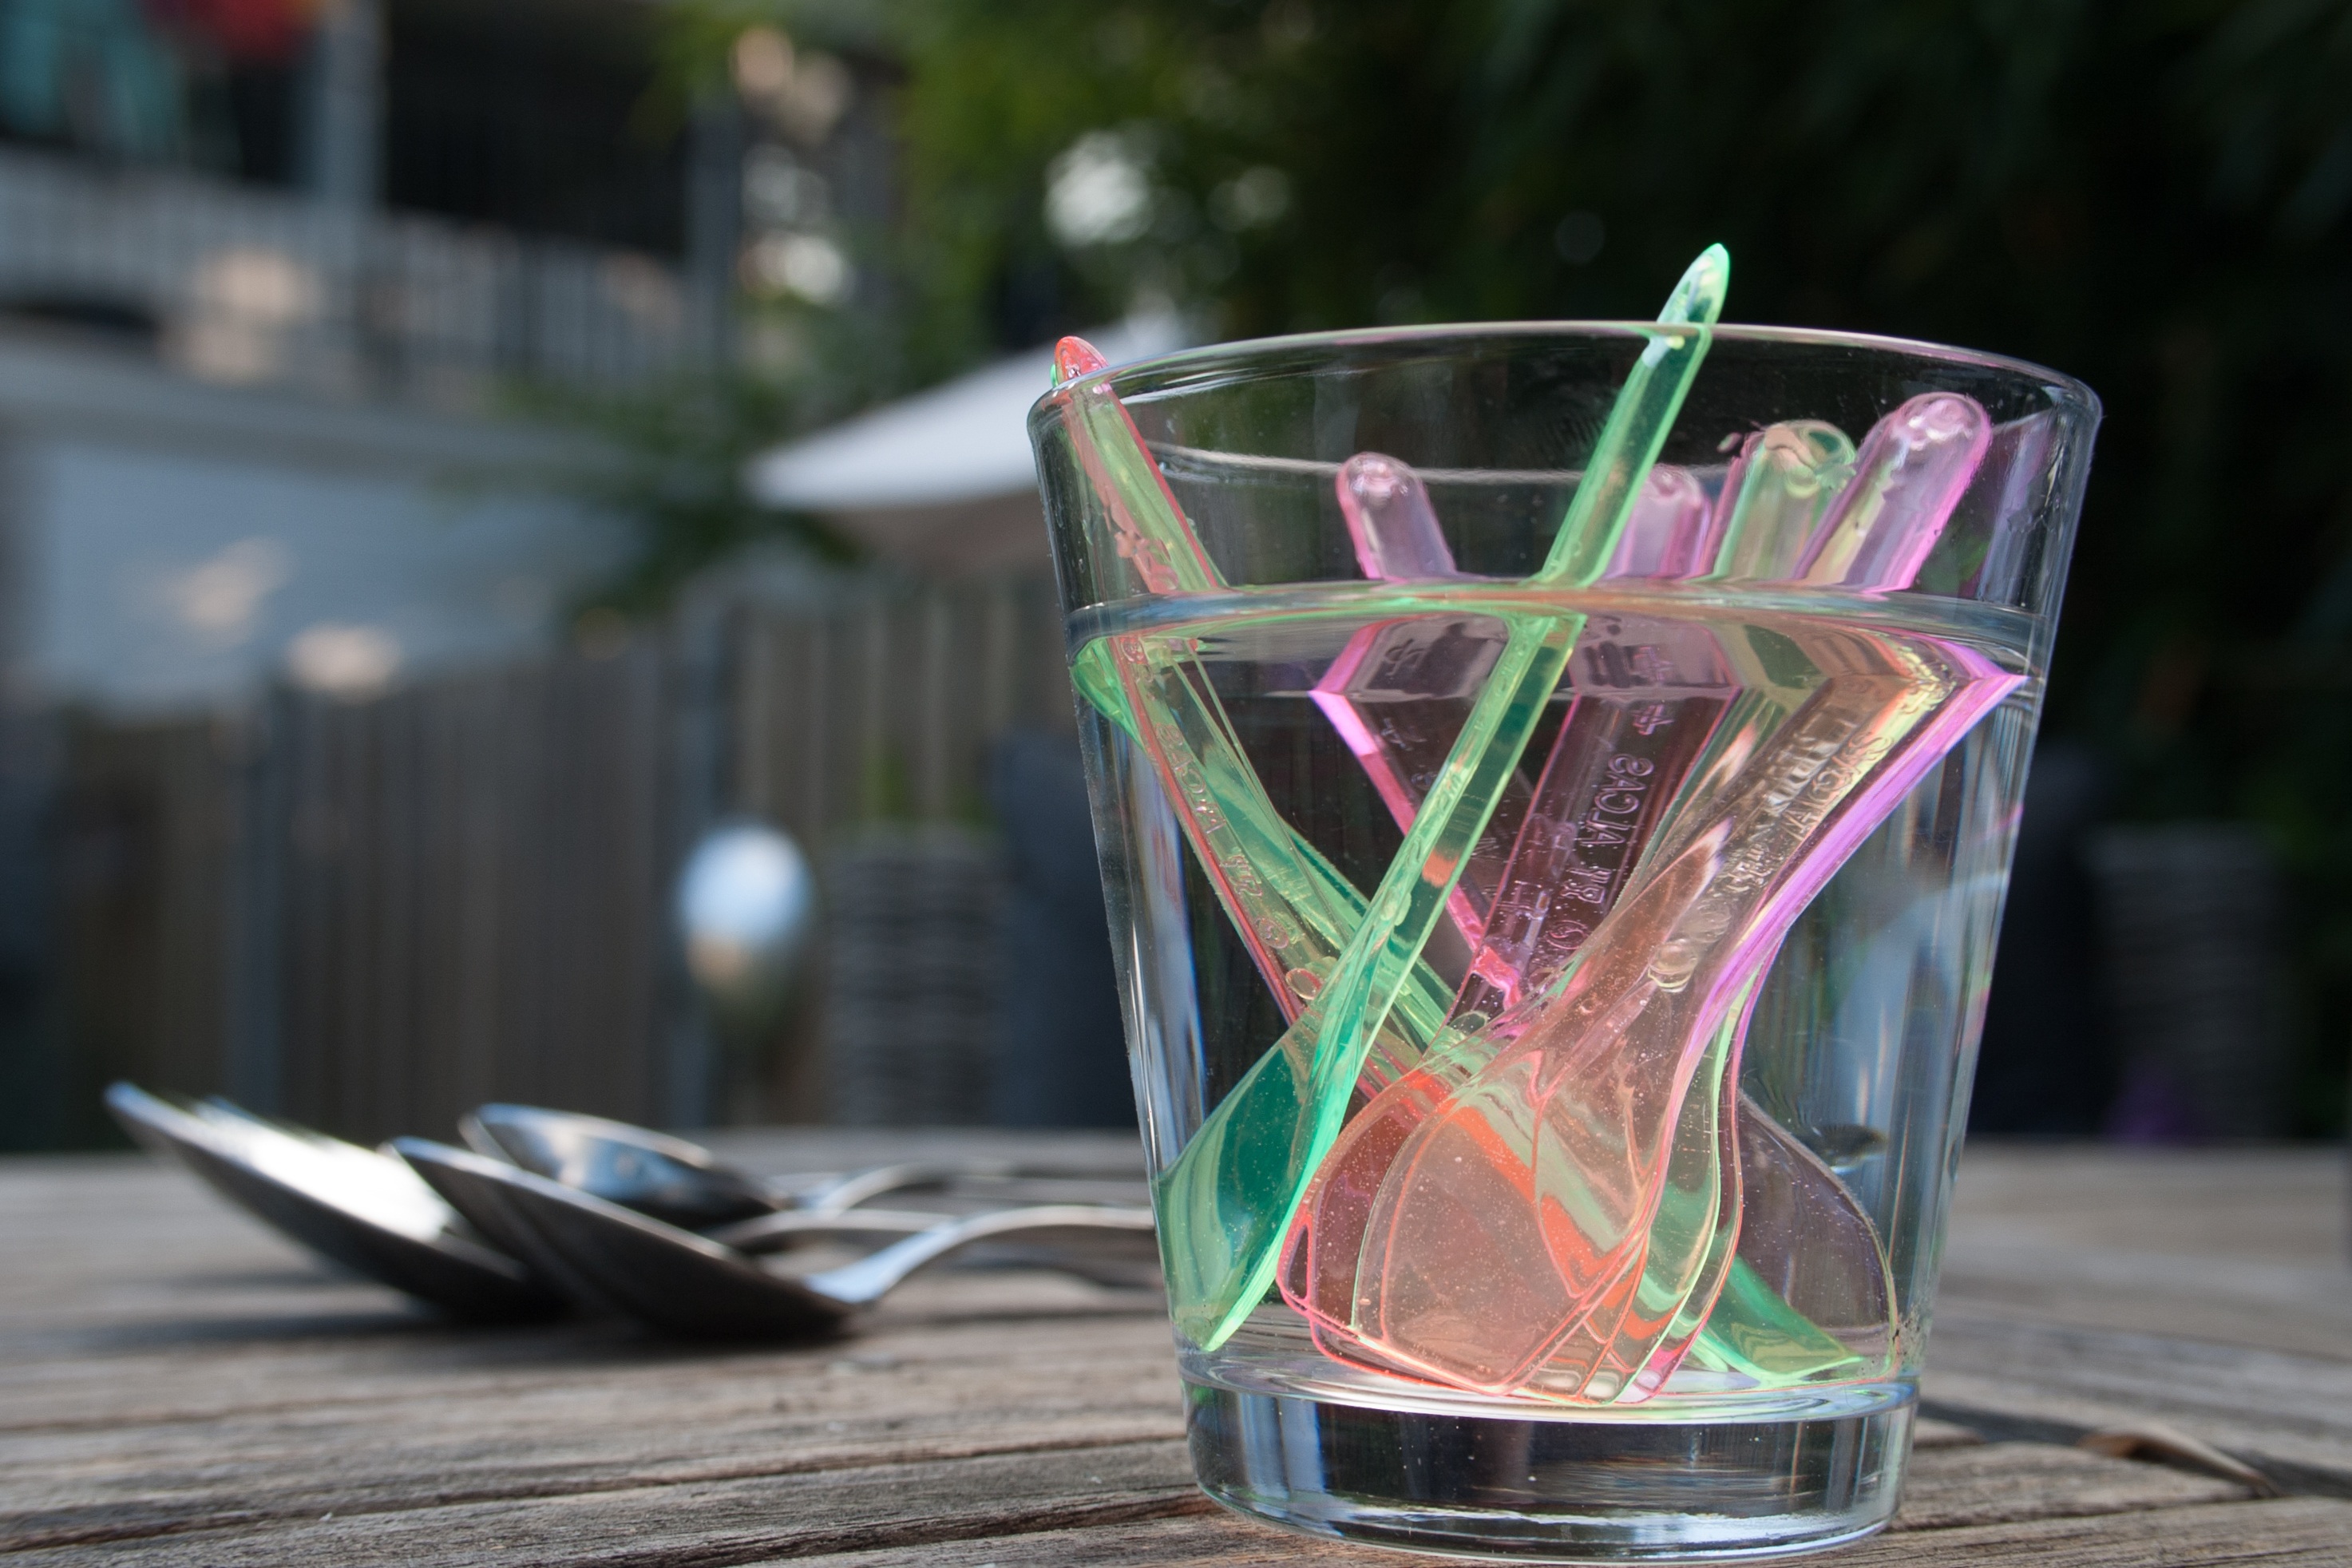
glass, summer, ice, holiday, drink, lighting, cocktail, spoons, garden party, ice scoop, plastic spoons, distilled beverage, drinkware